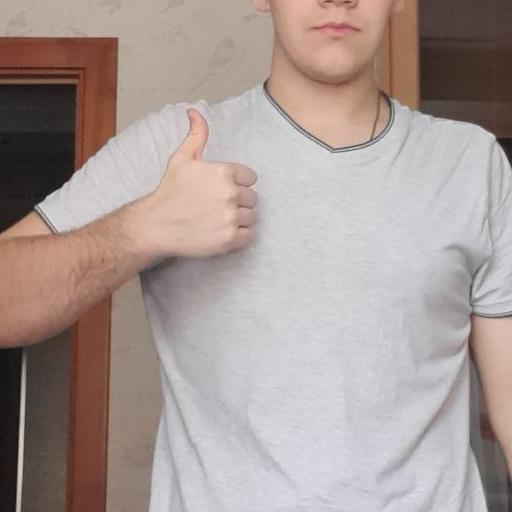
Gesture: like